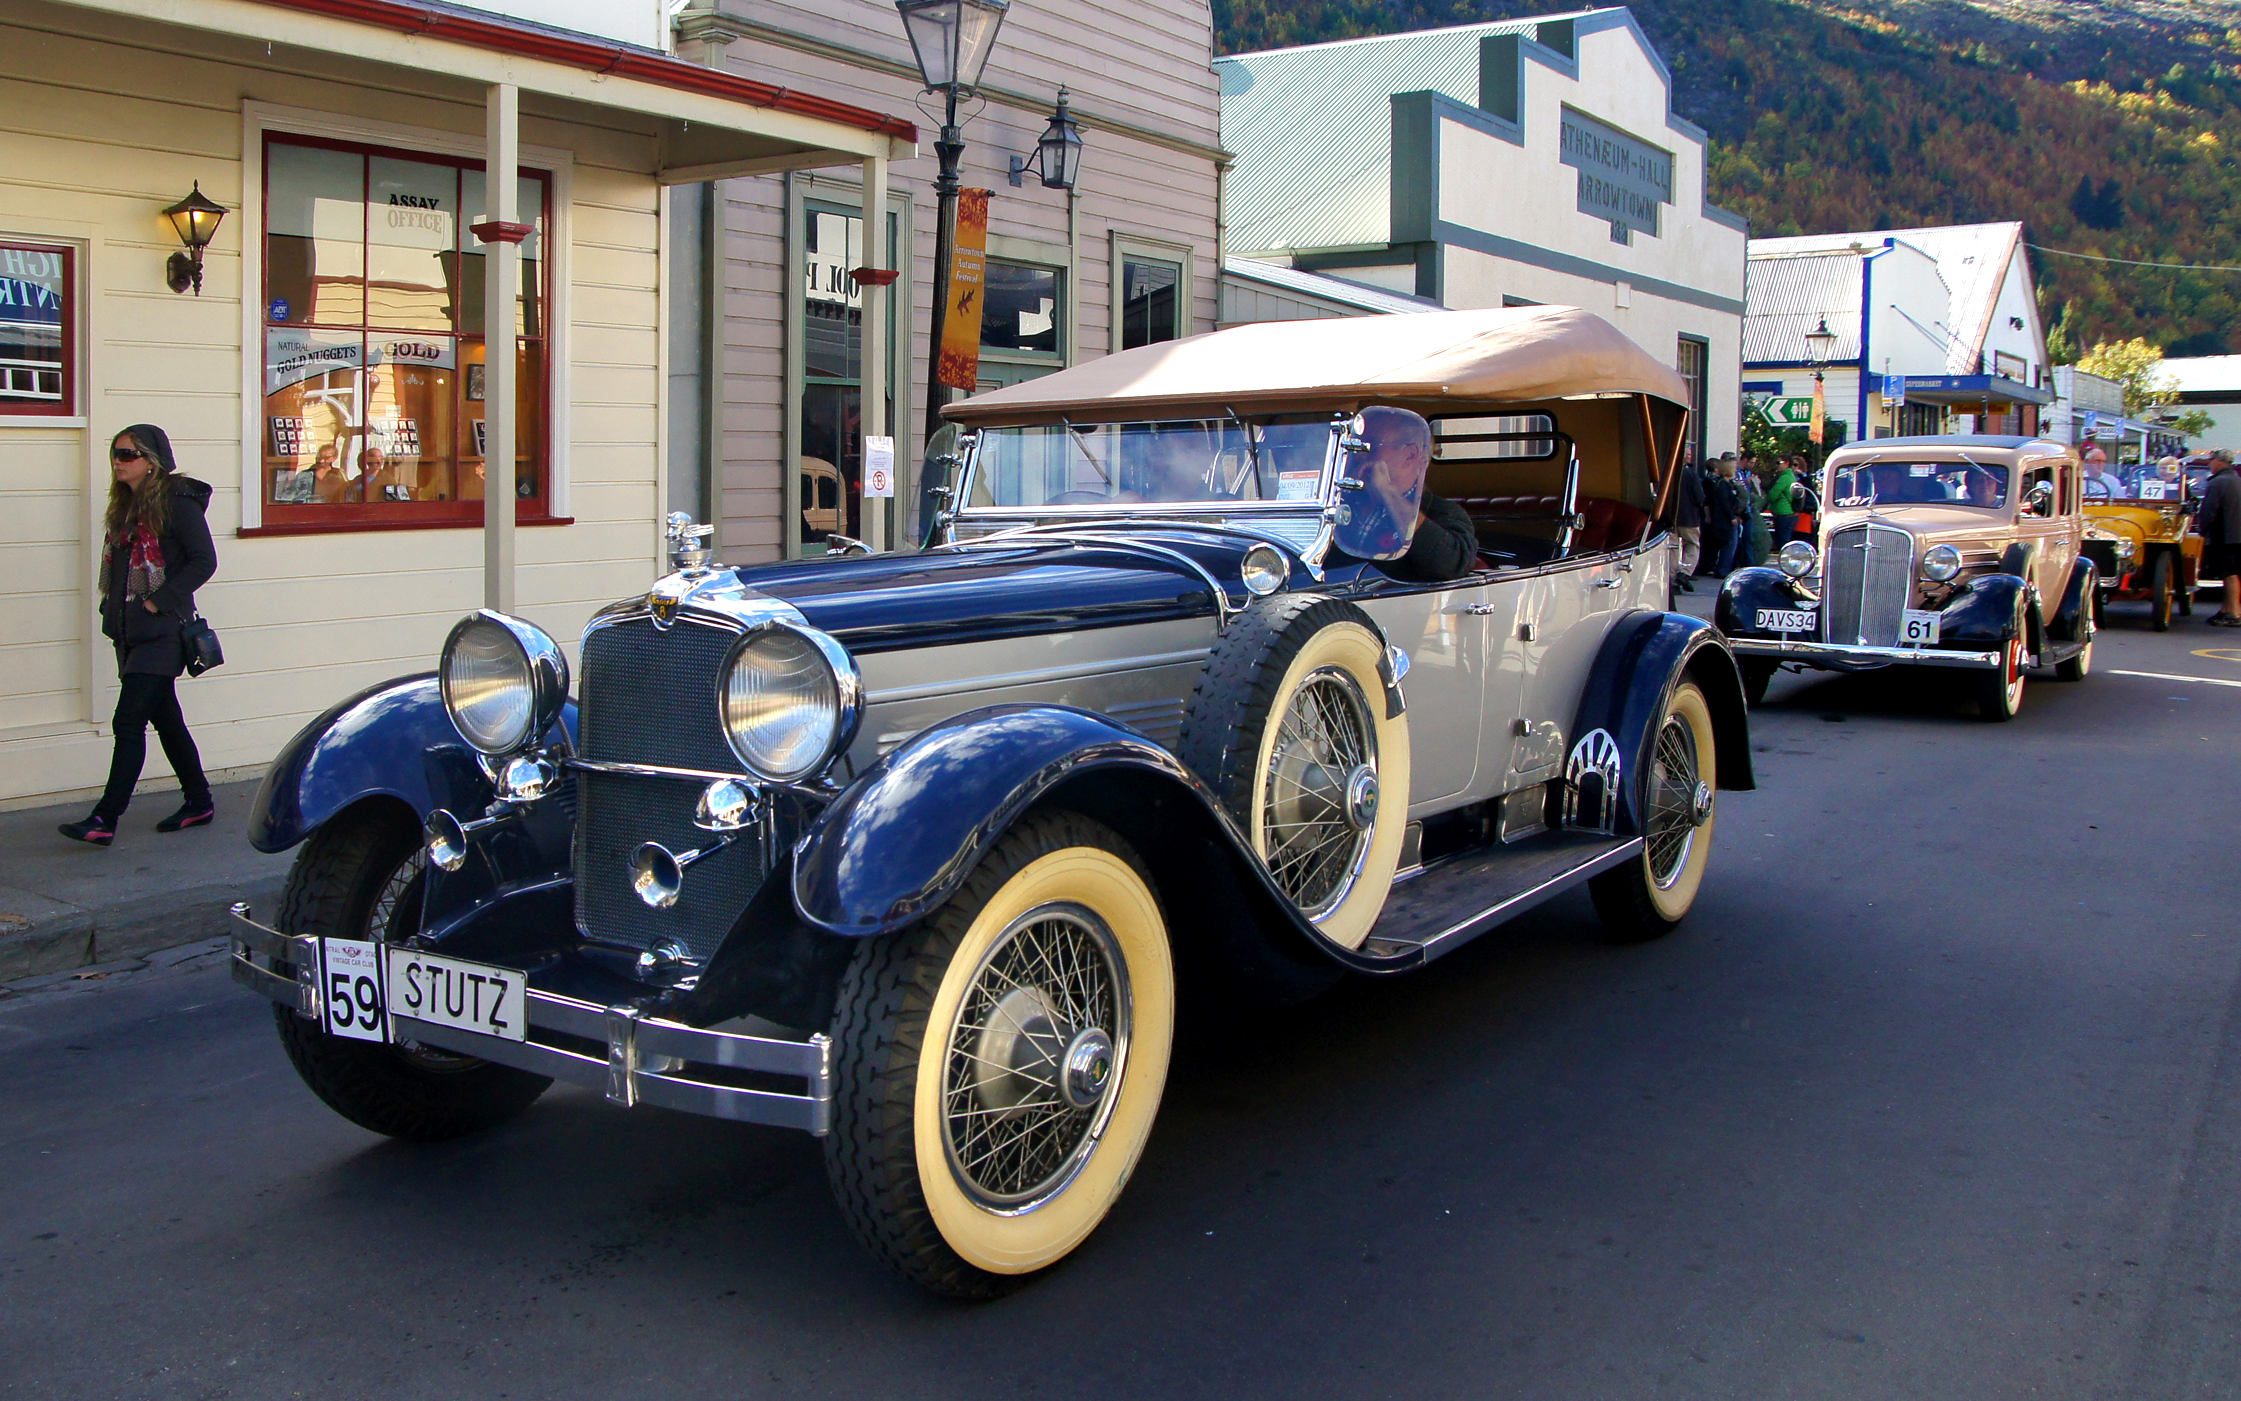
car, vehicle, sports car, motor vehicle, vintage car, race car, convertible, classiccars, carparade, luxurycars, stutz, thestutzmotorcompany, antique car, land vehicle, touring car, automobile make, luxury vehicle